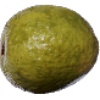
Label: guava